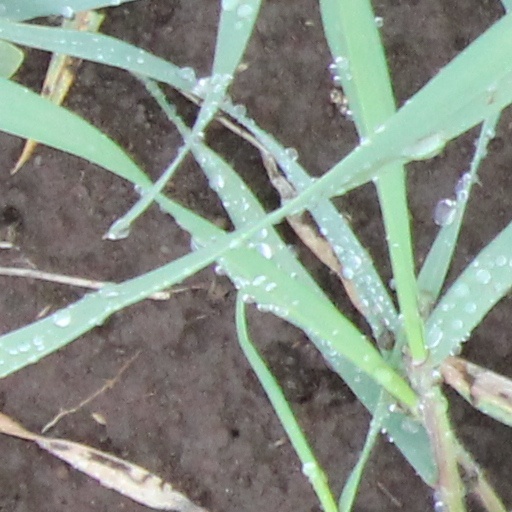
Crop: wheat